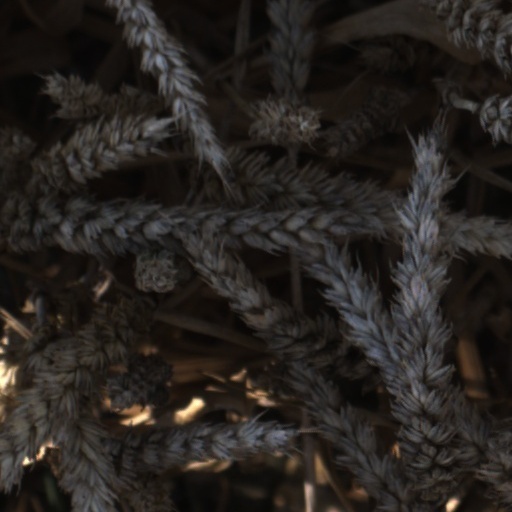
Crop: wheat